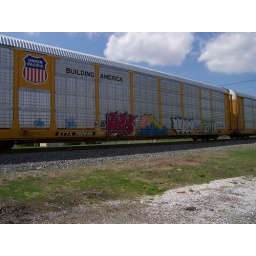
One of sixteen awesome graffiti train cars that went by my car on a road trip awhile back.